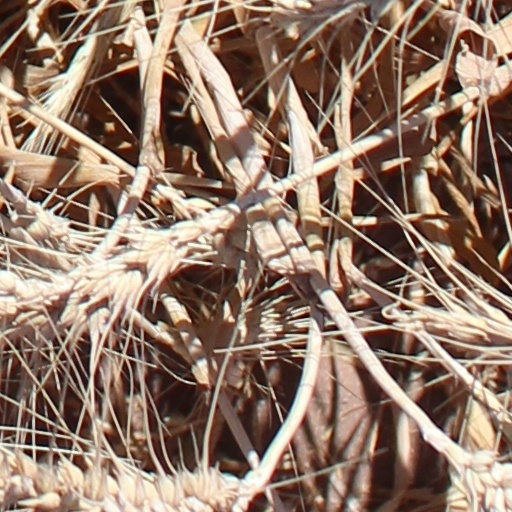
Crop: wheat